Rutherford B. Hayes

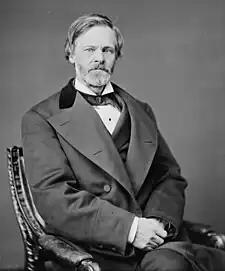
Treasury Secretary John Sherman worked with Hayes to return the country to the gold standard.

In his first year in office, Hayes was faced with the United States' largest labor uprising to date, the Great Railroad Strike of 1877. To make up for financial losses suffered since the panic of 1873, the major railroads had cut their employees' wages several times in 1877. In July of that year, workers at the Baltimore & Ohio Railroad walked off the job in Martinsburg, West Virginia, to protest their reduction in pay. The strike quickly spread to workers of the New York Central, Erie, and Pennsylvania railroads, with the strikers soon numbering in the thousands. Fearing a riot, Governor Henry M. Mathews asked Hayes to send federal troops to Martinsburg, and Hayes did so, but when the troops arrived there was no riot, only a peaceful protest. In Baltimore, however, a riot did erupt on July 20, and Hayes ordered the troops at Fort McHenry to assist the governor in suppressing it.